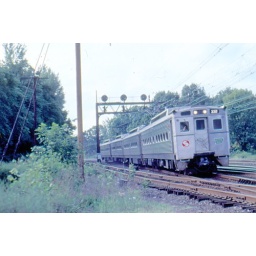
Outbound 4 car mu train headed by married pair Silverliner IV 332 (GE 1975-76) glides into Overbrook PA, 8-21-80